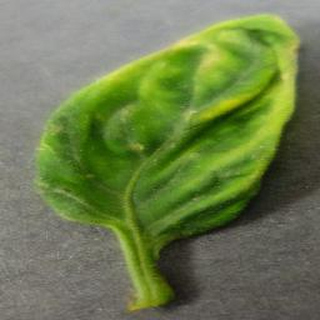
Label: tomato_yellow_leaf_curl_virus